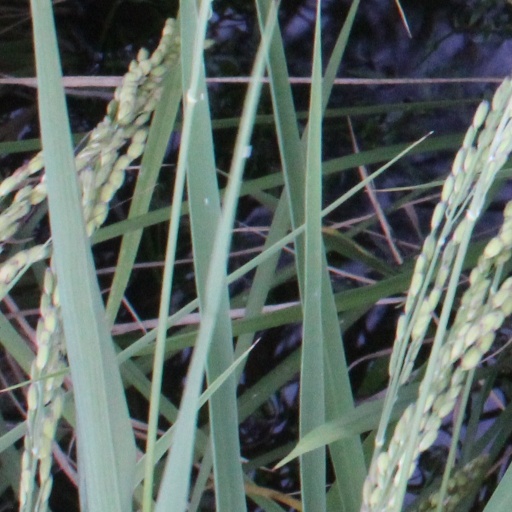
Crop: rice